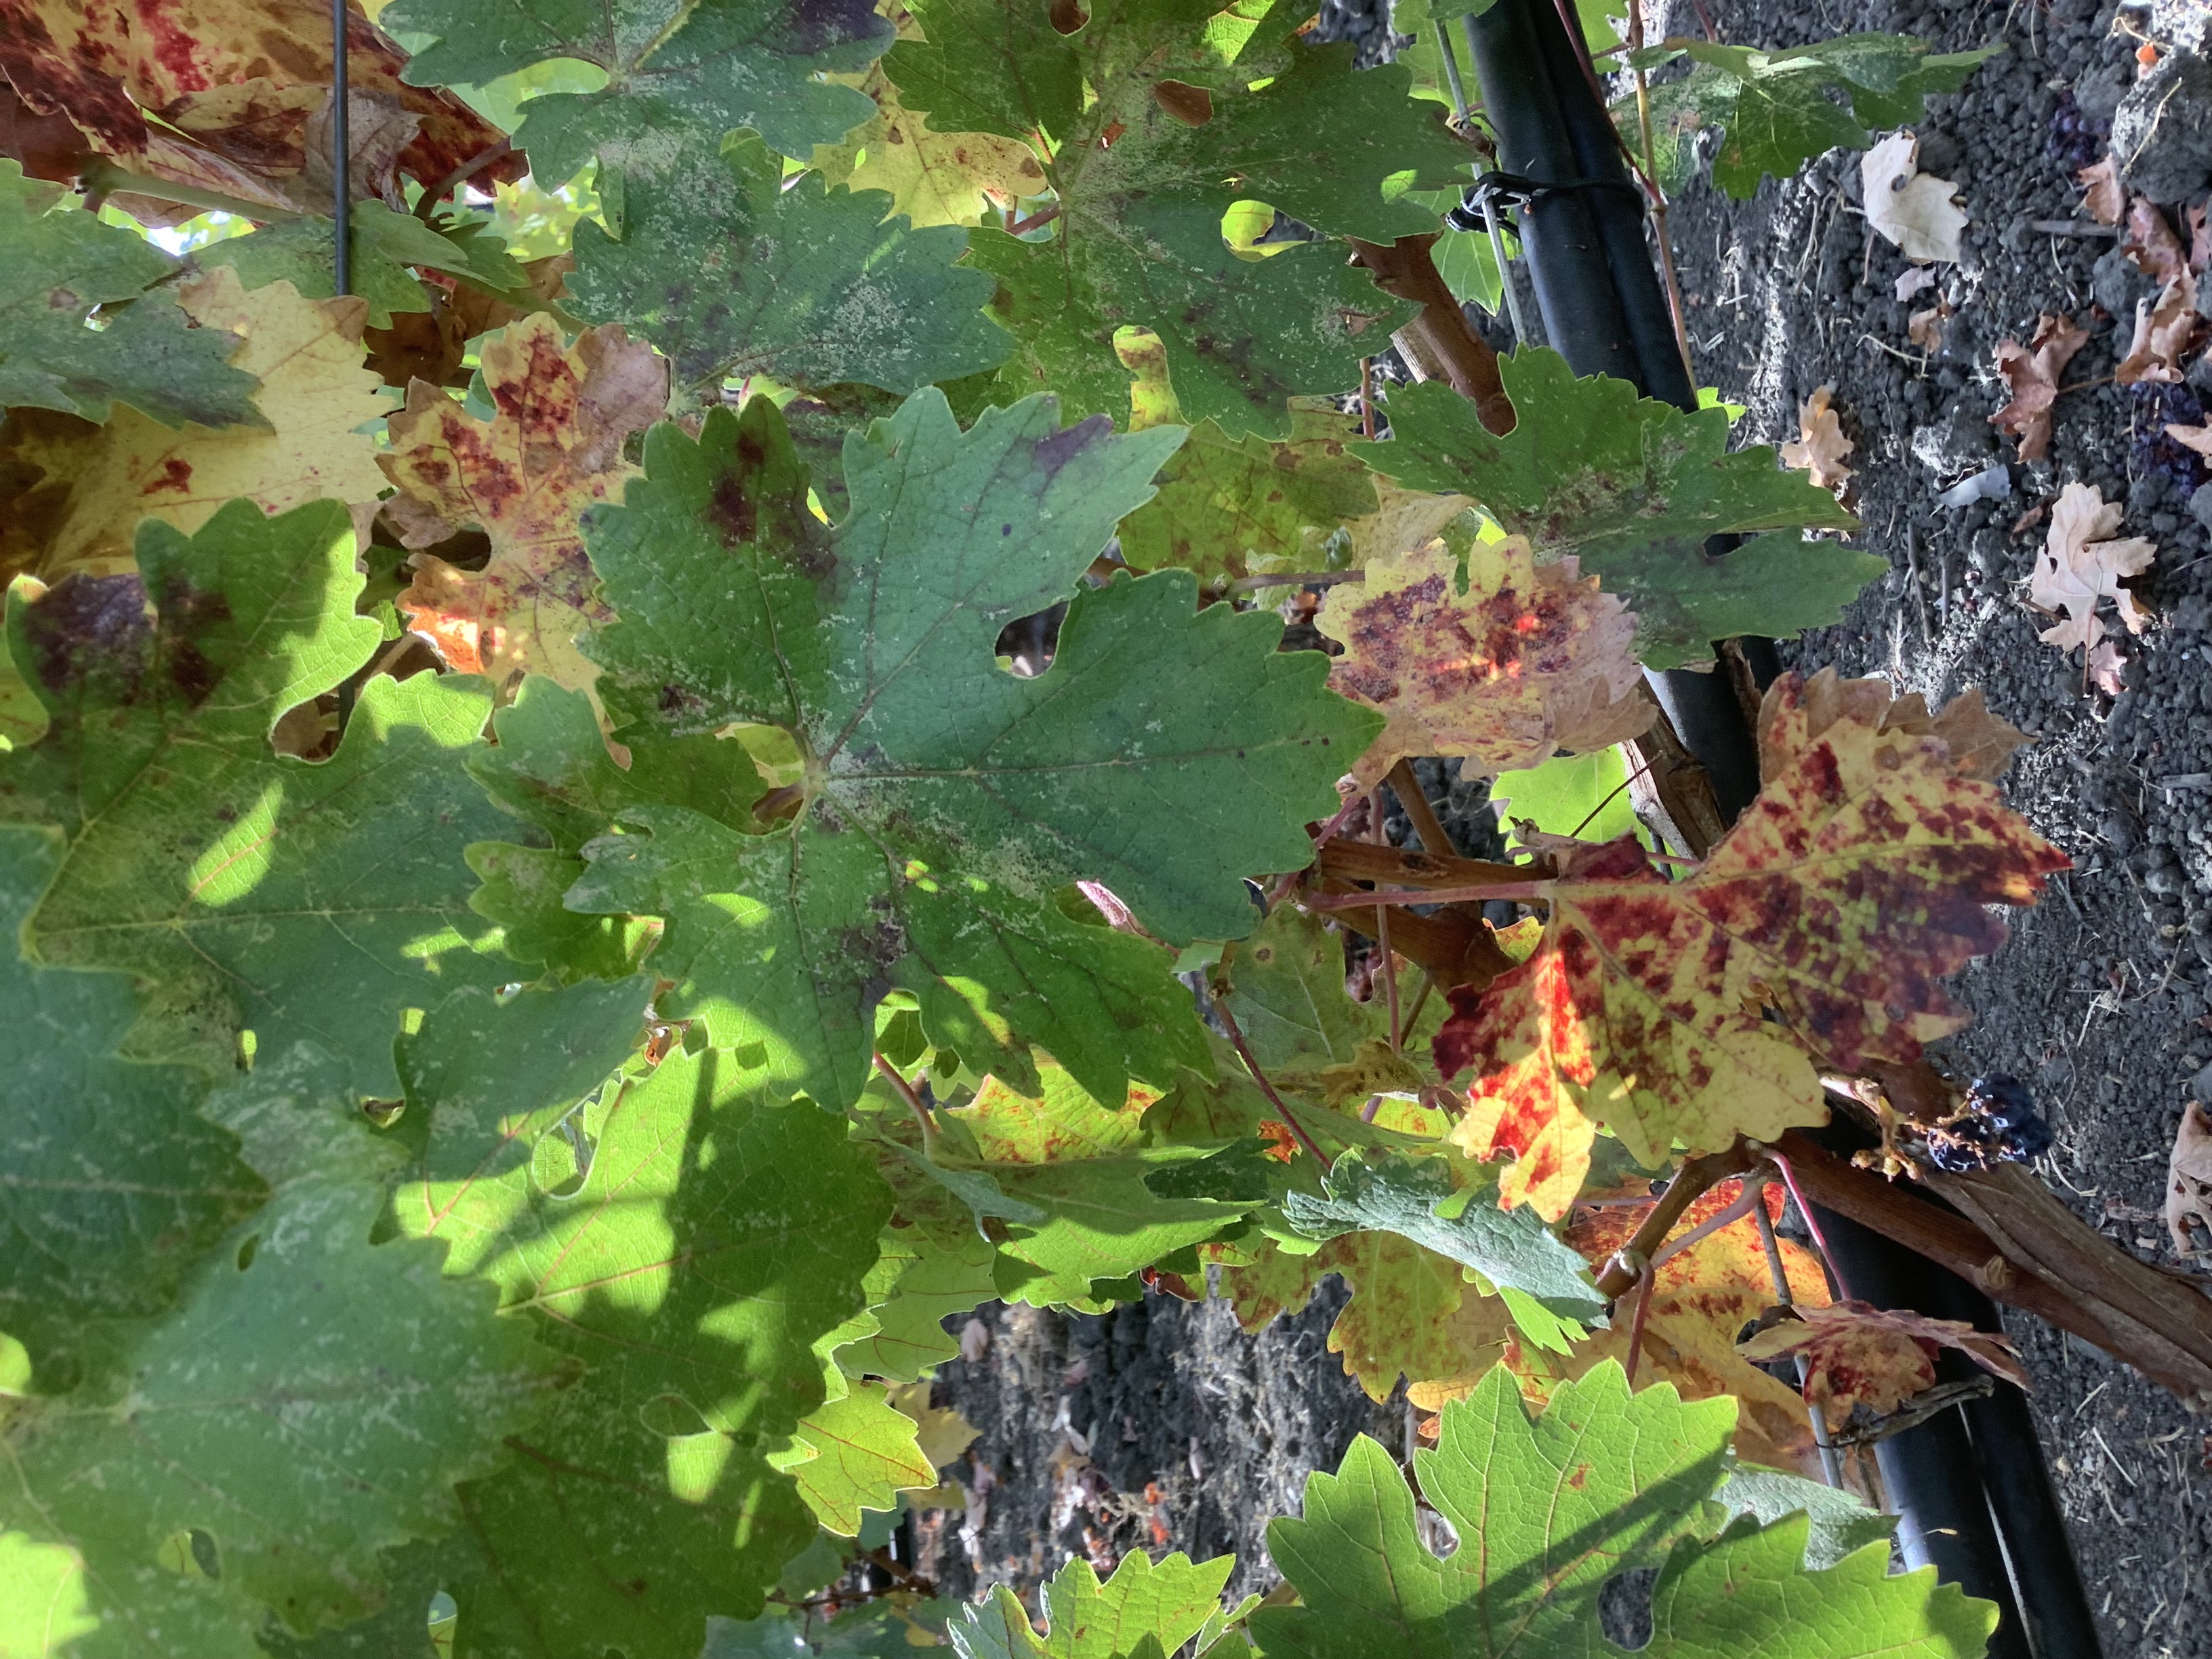
Label: Red Blotch